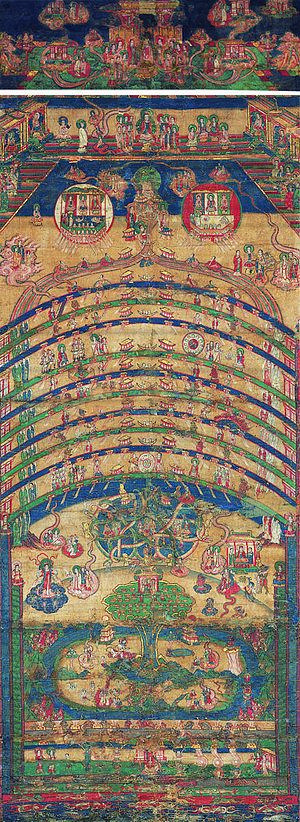
Le manichéisme est une religion fondée par le perse Mani au IIIᵉ siècle.